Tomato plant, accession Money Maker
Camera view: tilt-top (135 deg); turntable rotation: 120 degrees
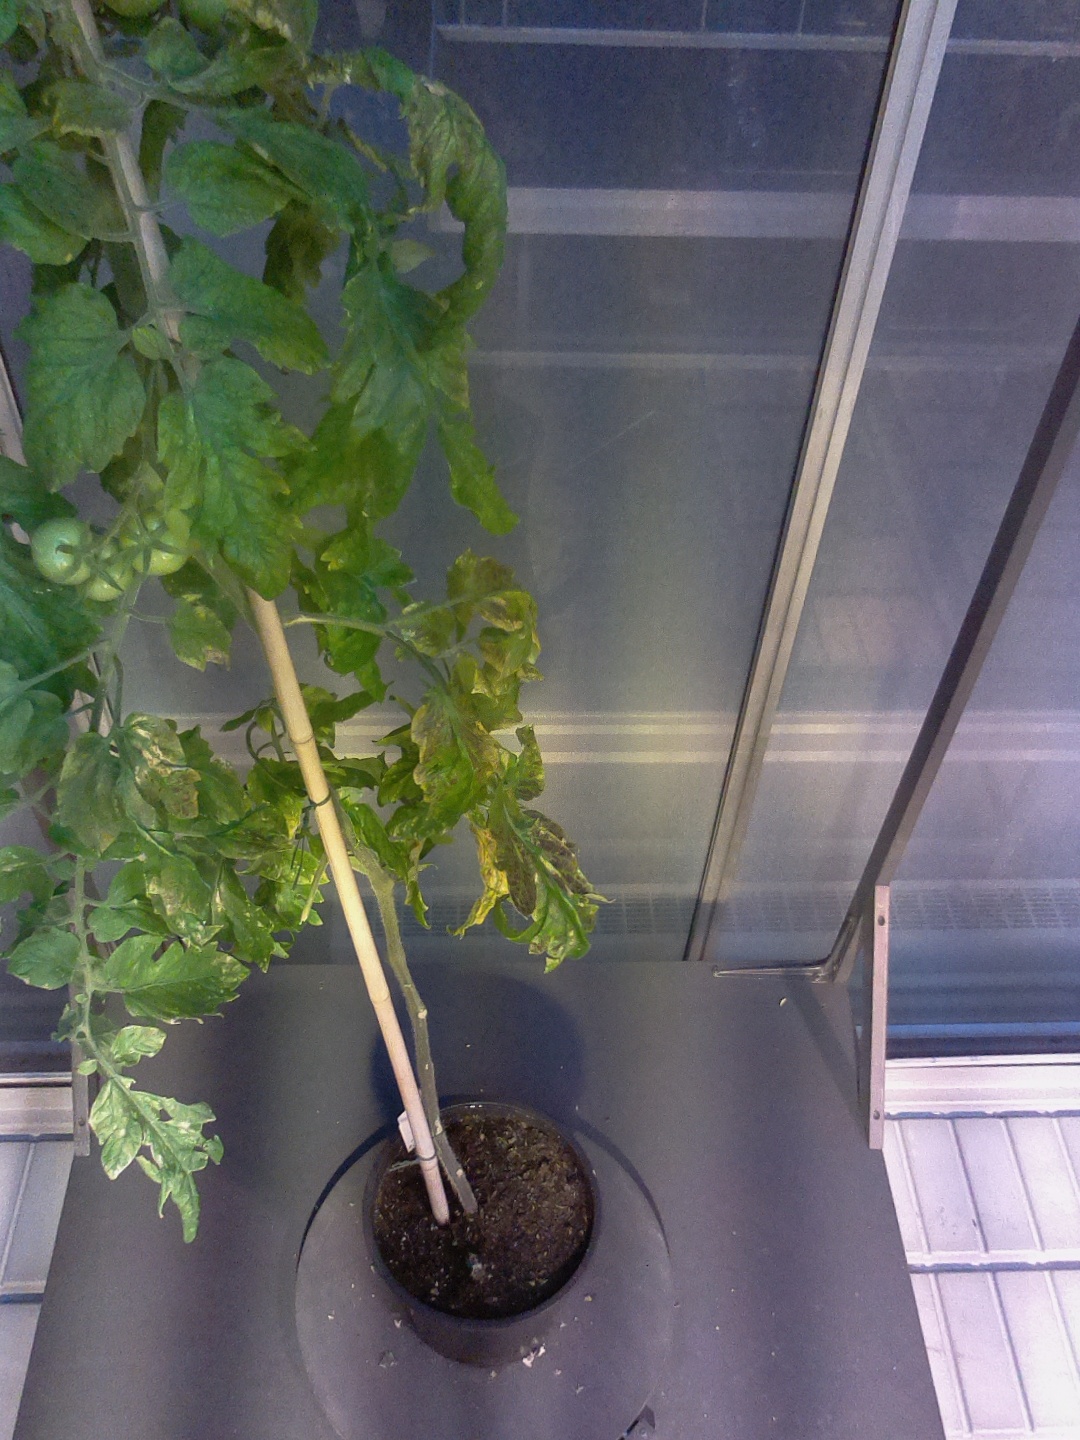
BBCH growth stage 77: 70%-80% of final fruit size